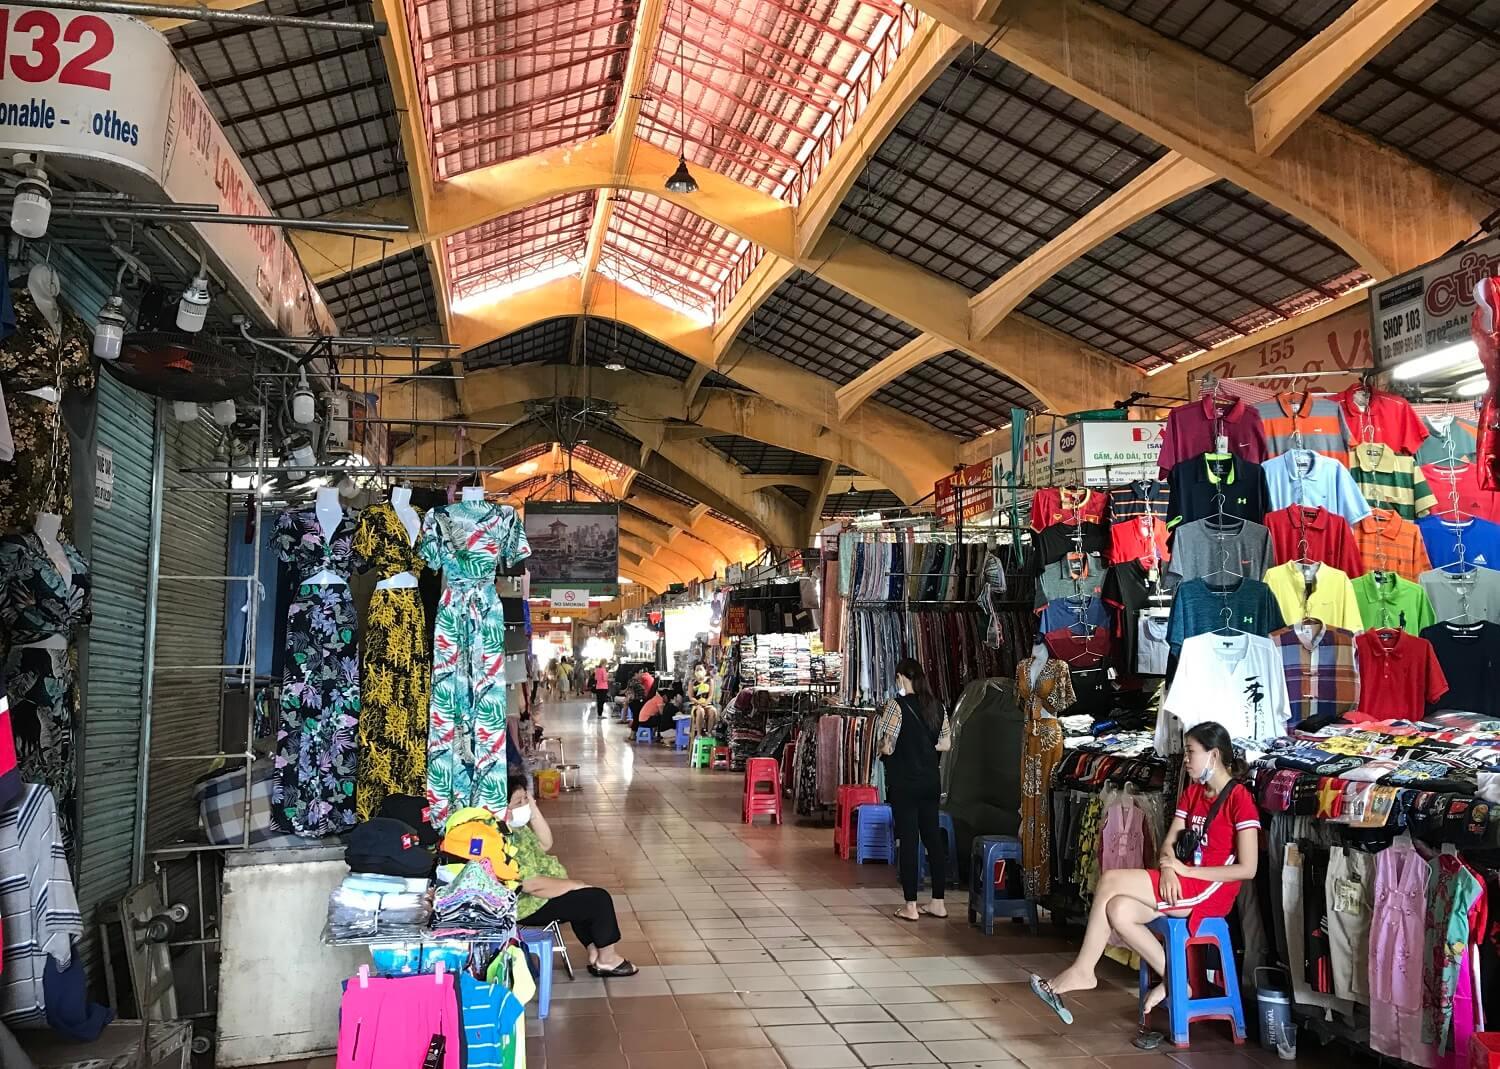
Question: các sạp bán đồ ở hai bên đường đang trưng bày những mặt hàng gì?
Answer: các sạp bán hàng này trưng bày chủ yếu các loại quần áo